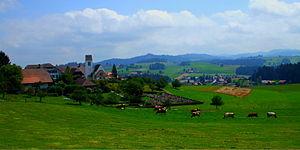
Affoltern im Emmental est une commune suisse du canton de Berne, située dans l'arrondissement administratif de l'Emmental.